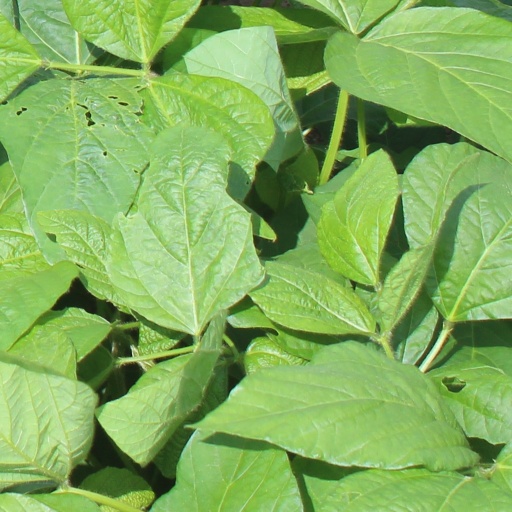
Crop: soybean